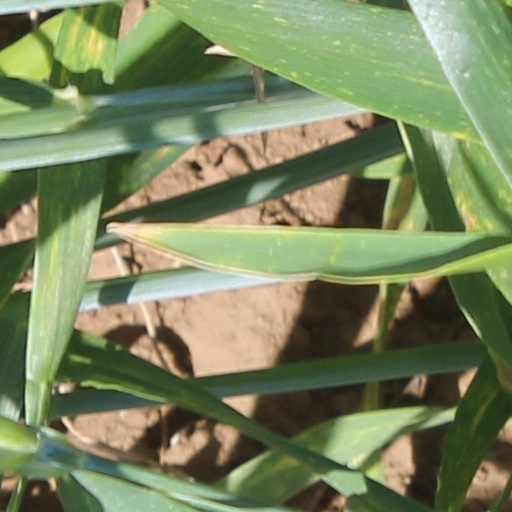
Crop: wheat